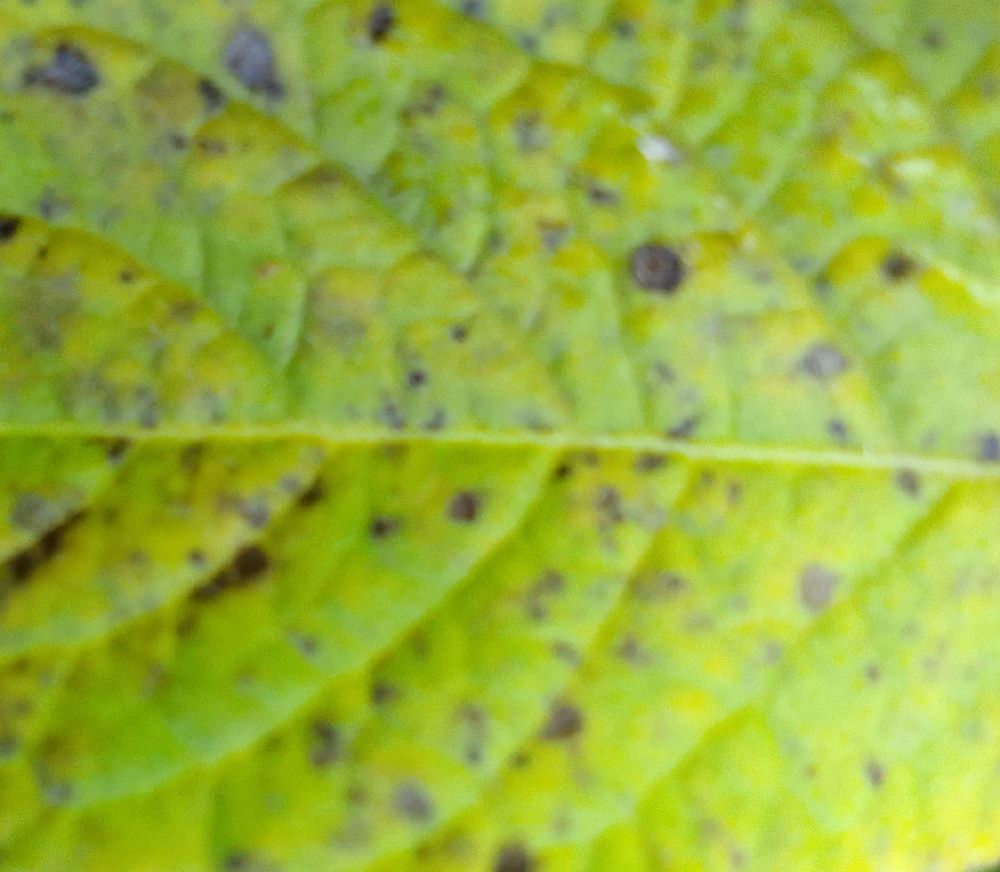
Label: Early blight